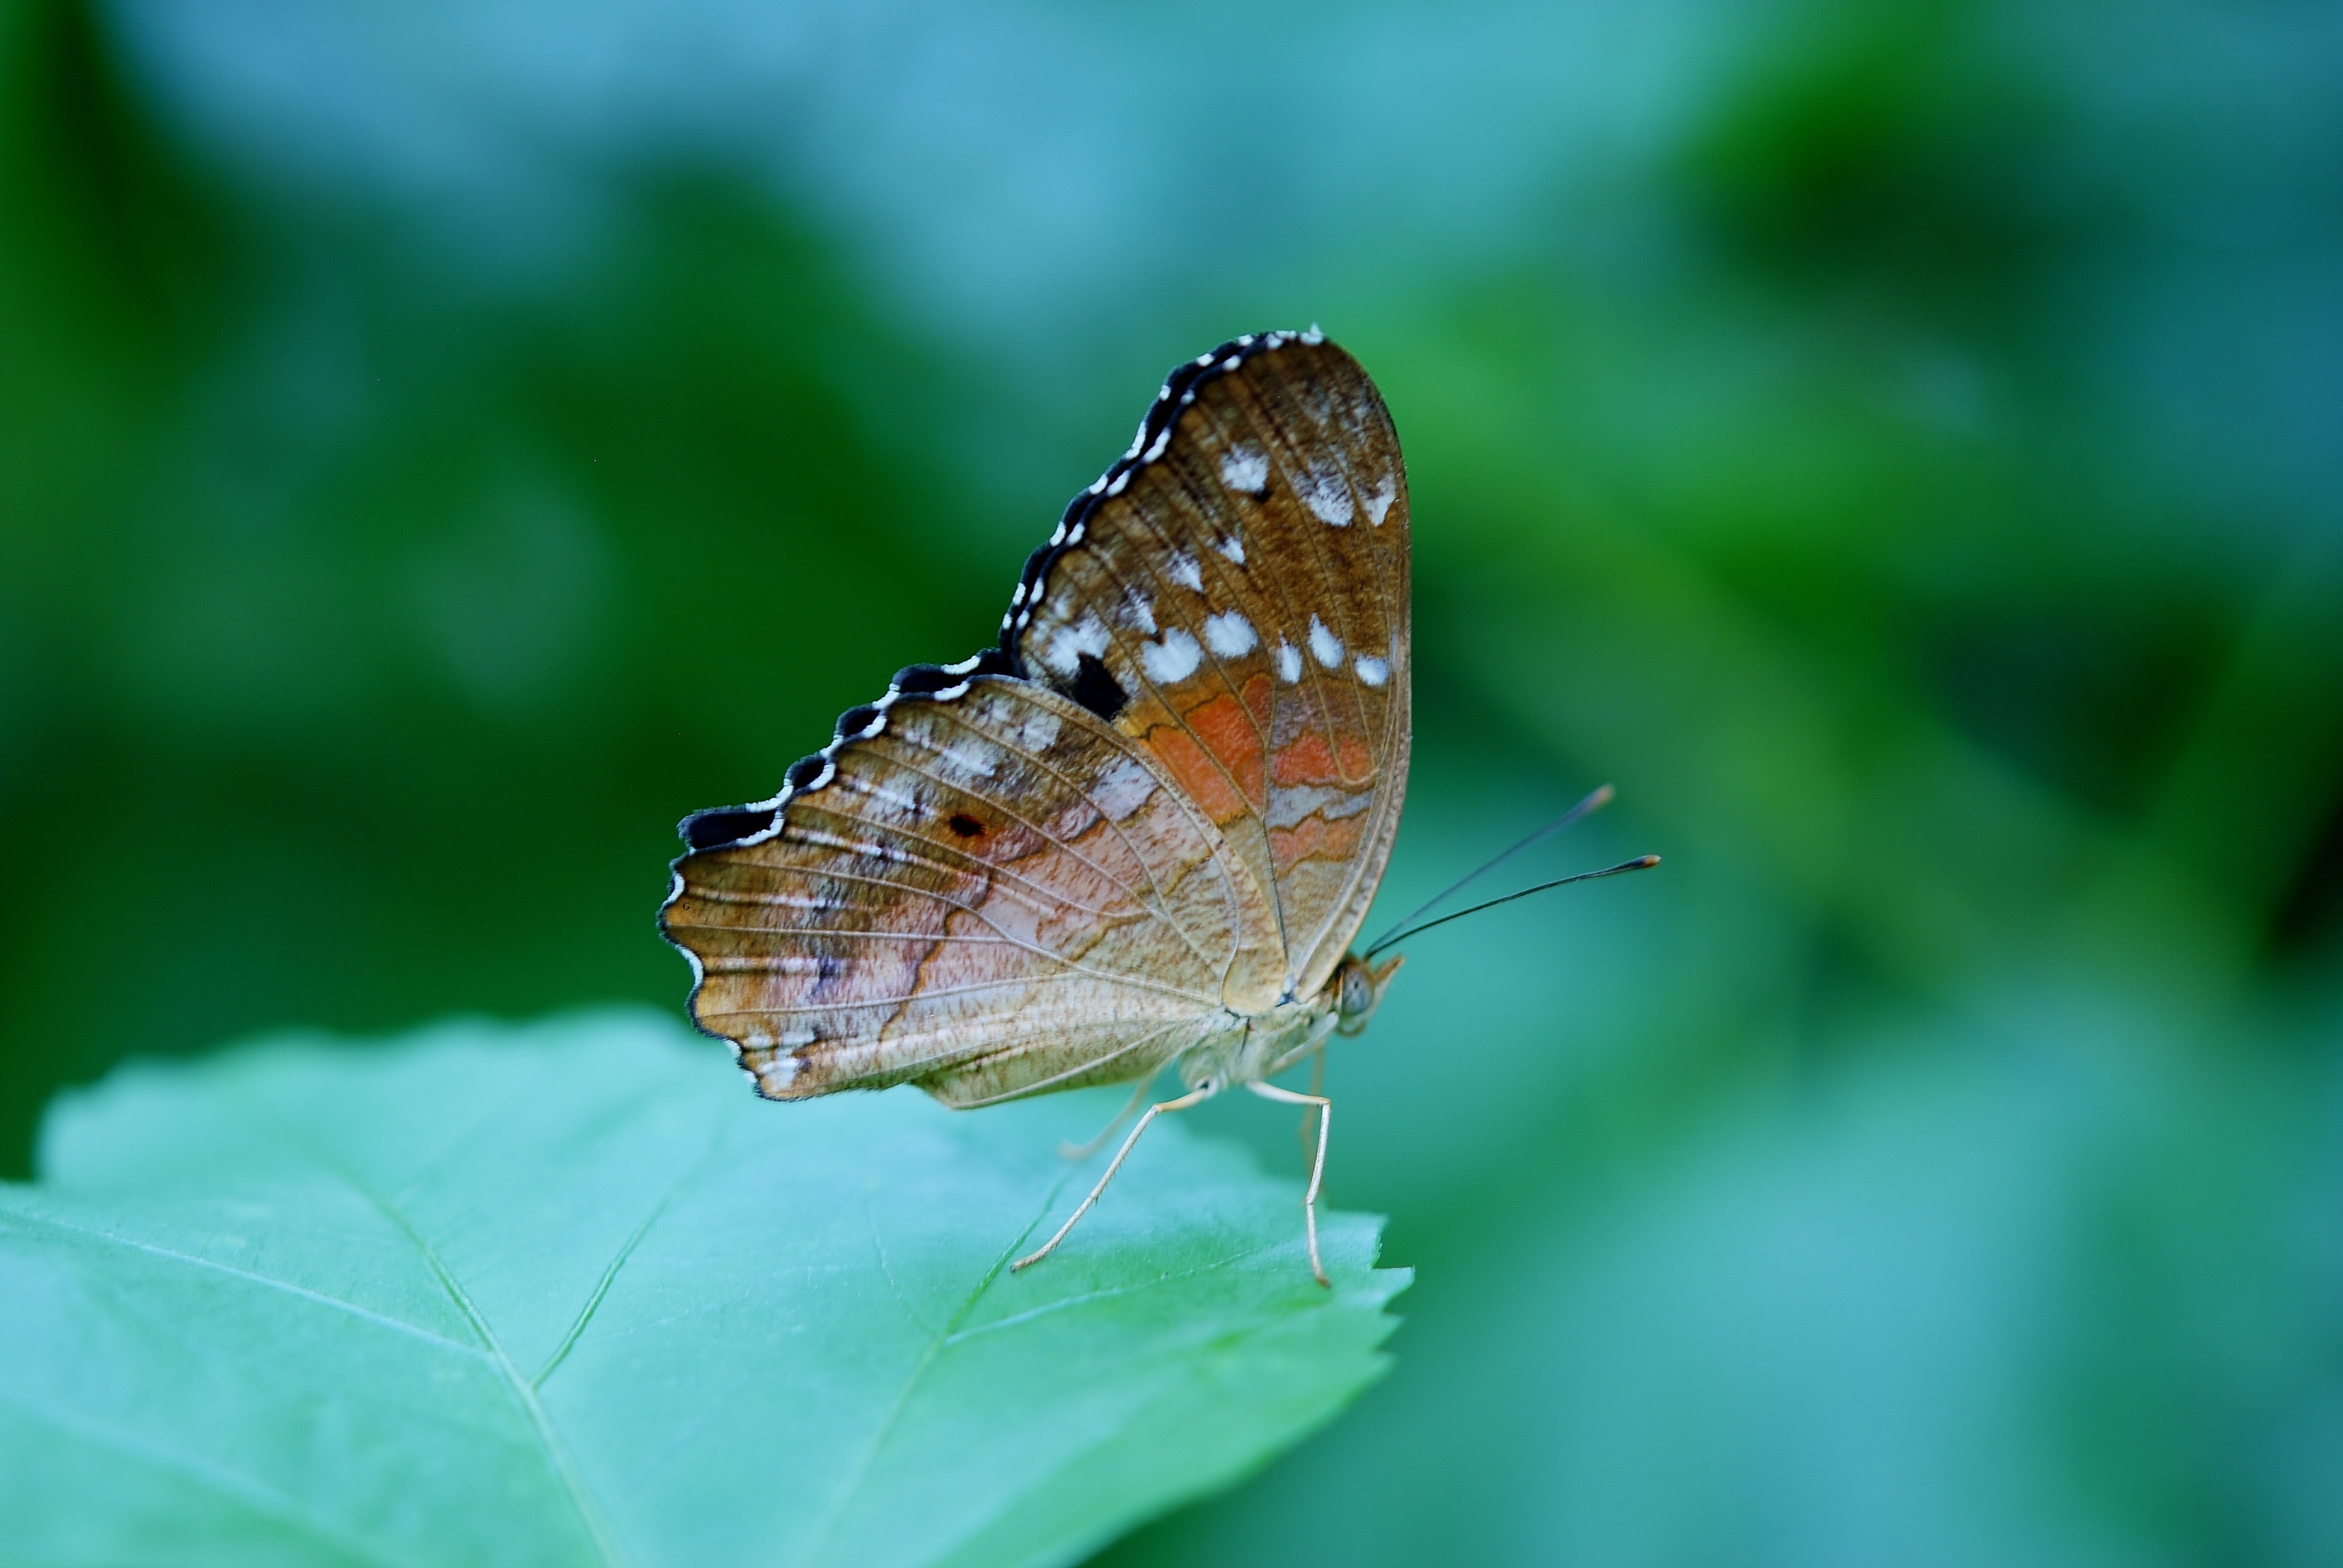
nature, wing, photography, leaf, flower, animal, wildlife, green, insect, moth, butterfly, fauna, invertebrate, close up, butterflies, macro photography, arthropod, pollinator, plant stem, moths and butterflies, lycaenid, brush footed butterfly, danaus plexippus